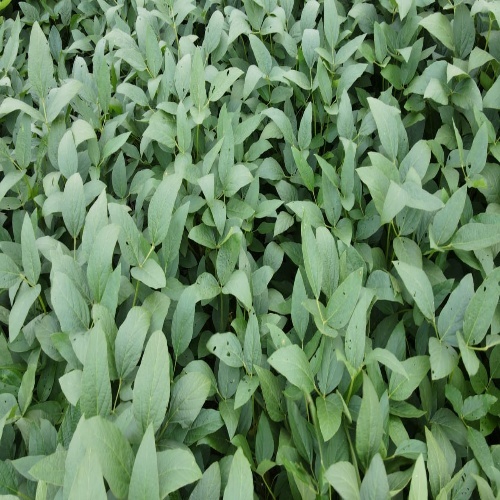
Label: Diabrotica_speciosa